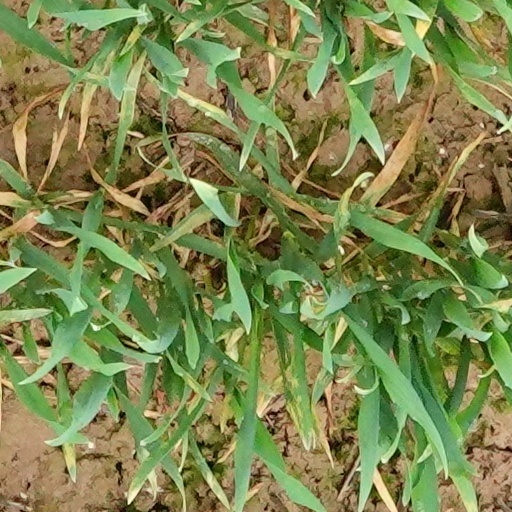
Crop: wheat